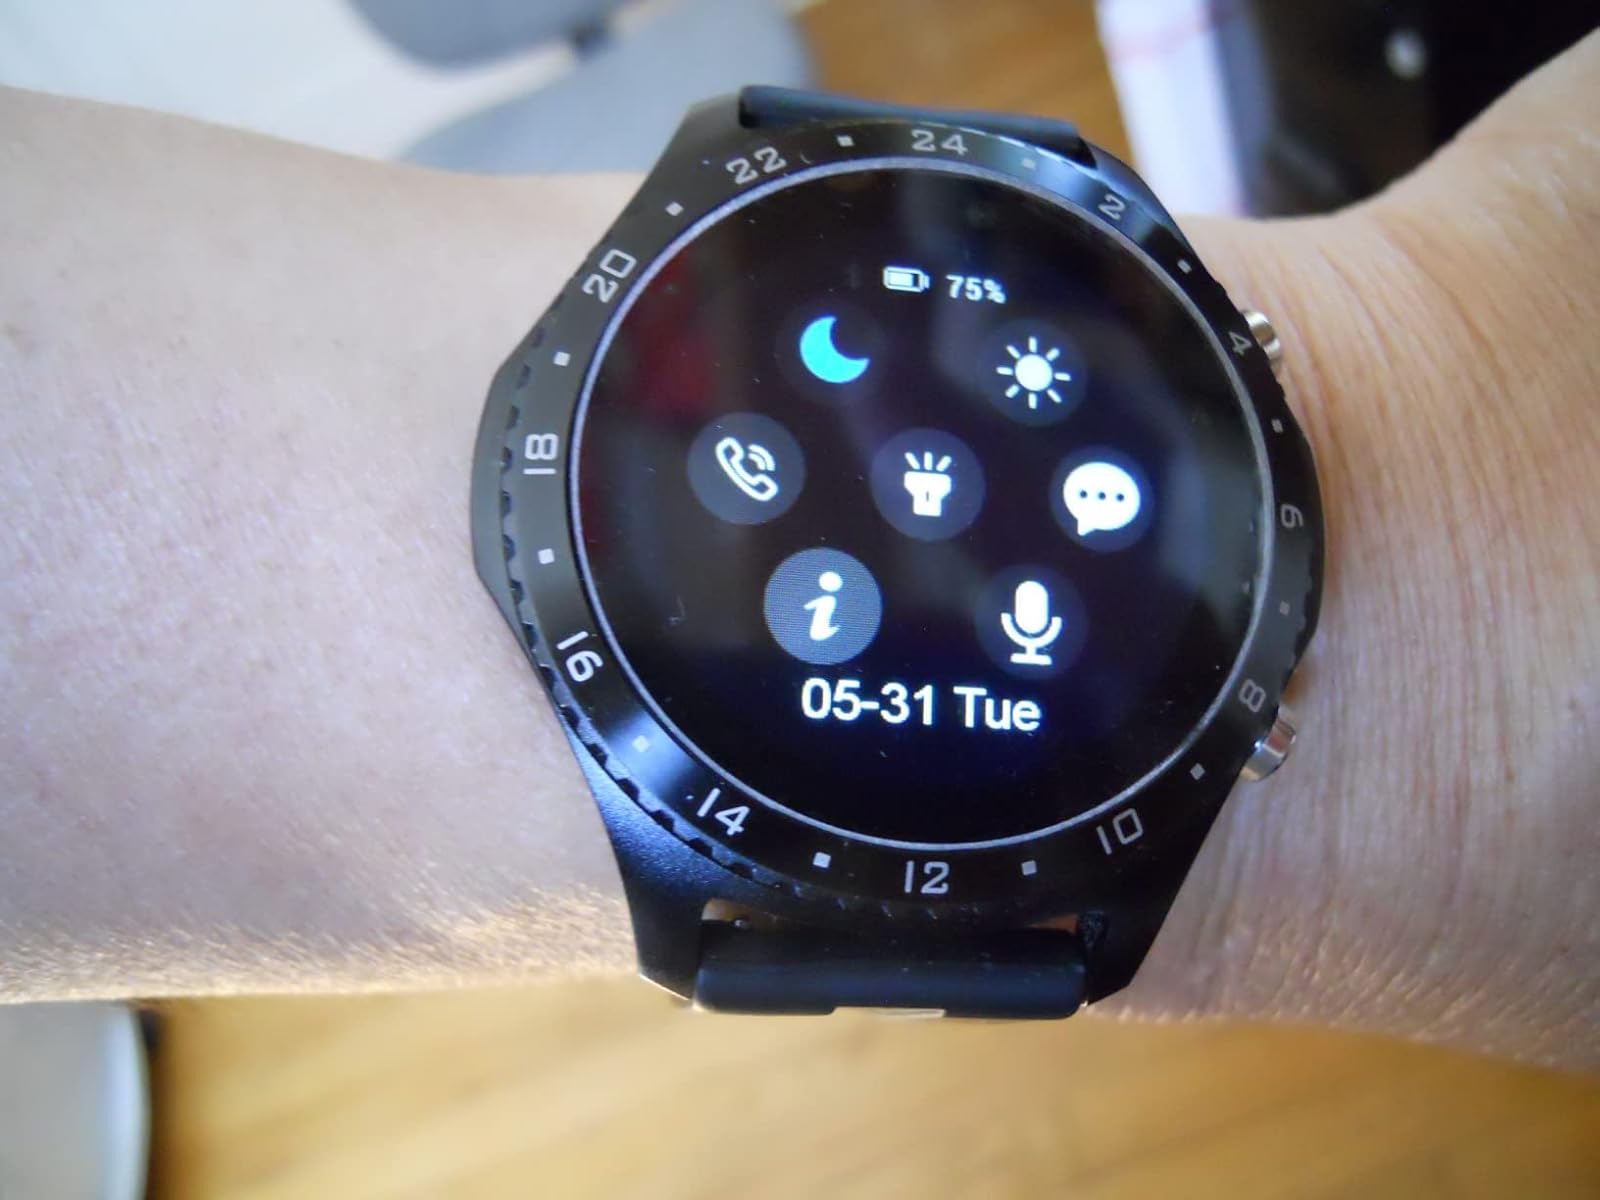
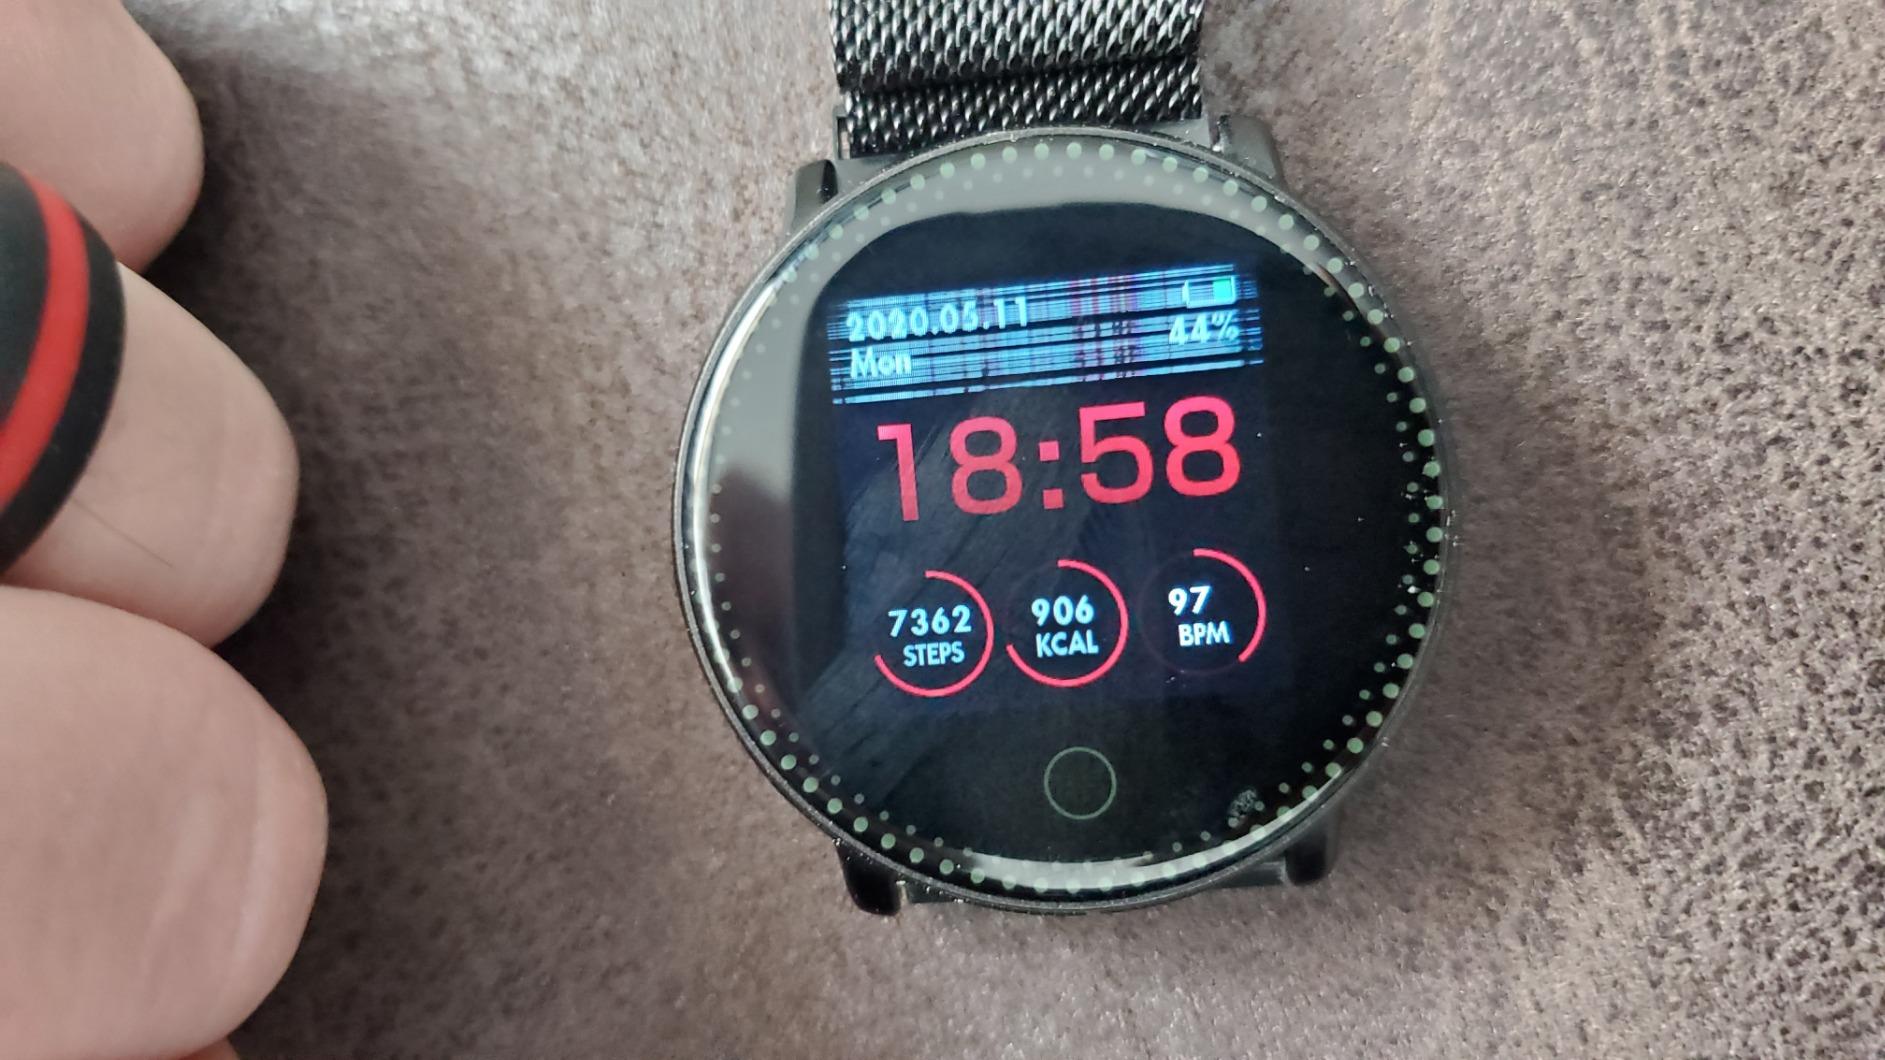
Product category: smartwatch
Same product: no